A Man Called Shenandoah

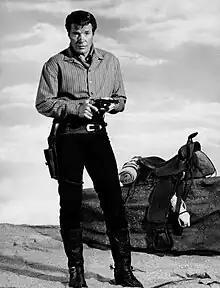
Robert Horton in the title role.

A Man Called Shenandoah is an American Western television series that aired Monday evenings on ABC-TV from September 13, 1965 to May 16, 1966. It was produced by MGM Television. Some of the location work for the 34 half-hour black and white episodes were filmed in California's Sierra Nevada and Mojave Desert.